Reform Judaism

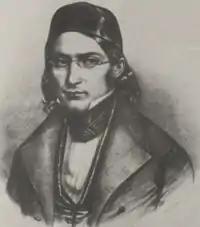
Rabbi Abraham Geiger, circa 1840.

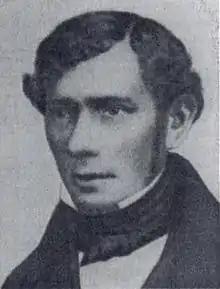
Rabbi Samuel Holdheim, circa 1850.

In the 1820s and 1830s, philosophers like Solomon Steinheim imported German idealism into the Jewish religious discourse, attempting to draw from the means it employed to reconcile Christian faith and modern sensibilities. But it was the new scholarly, critical Science of Judaism ("Wissenschaft des Judentums") that became the focus of controversy. Its proponents vacillated whether and to what degree it should be applied against the contemporary plight. Opinions ranged from the strictly Orthodox Azriel Hildesheimer, who subjugated research to the predetermined sanctity of the texts and refused to allow it practical implication over received methods; via the Positive-Historical Zecharias Frankel, who did not deny "Wissenschaft" a role, but only in deference to tradition, and opposed analysis of the Pentateuch; and up to Abraham Geiger, who rejected any limitations on objective research or its application. He is considered the founding father of Reform Judaism.